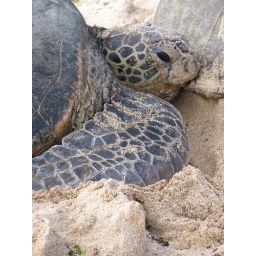
A green sea turtle &lt;i&gt;(Chelonia mydas)&lt;/i&gt; at Laniakea Beach in Haleiwa. Oahu, Hawaii.